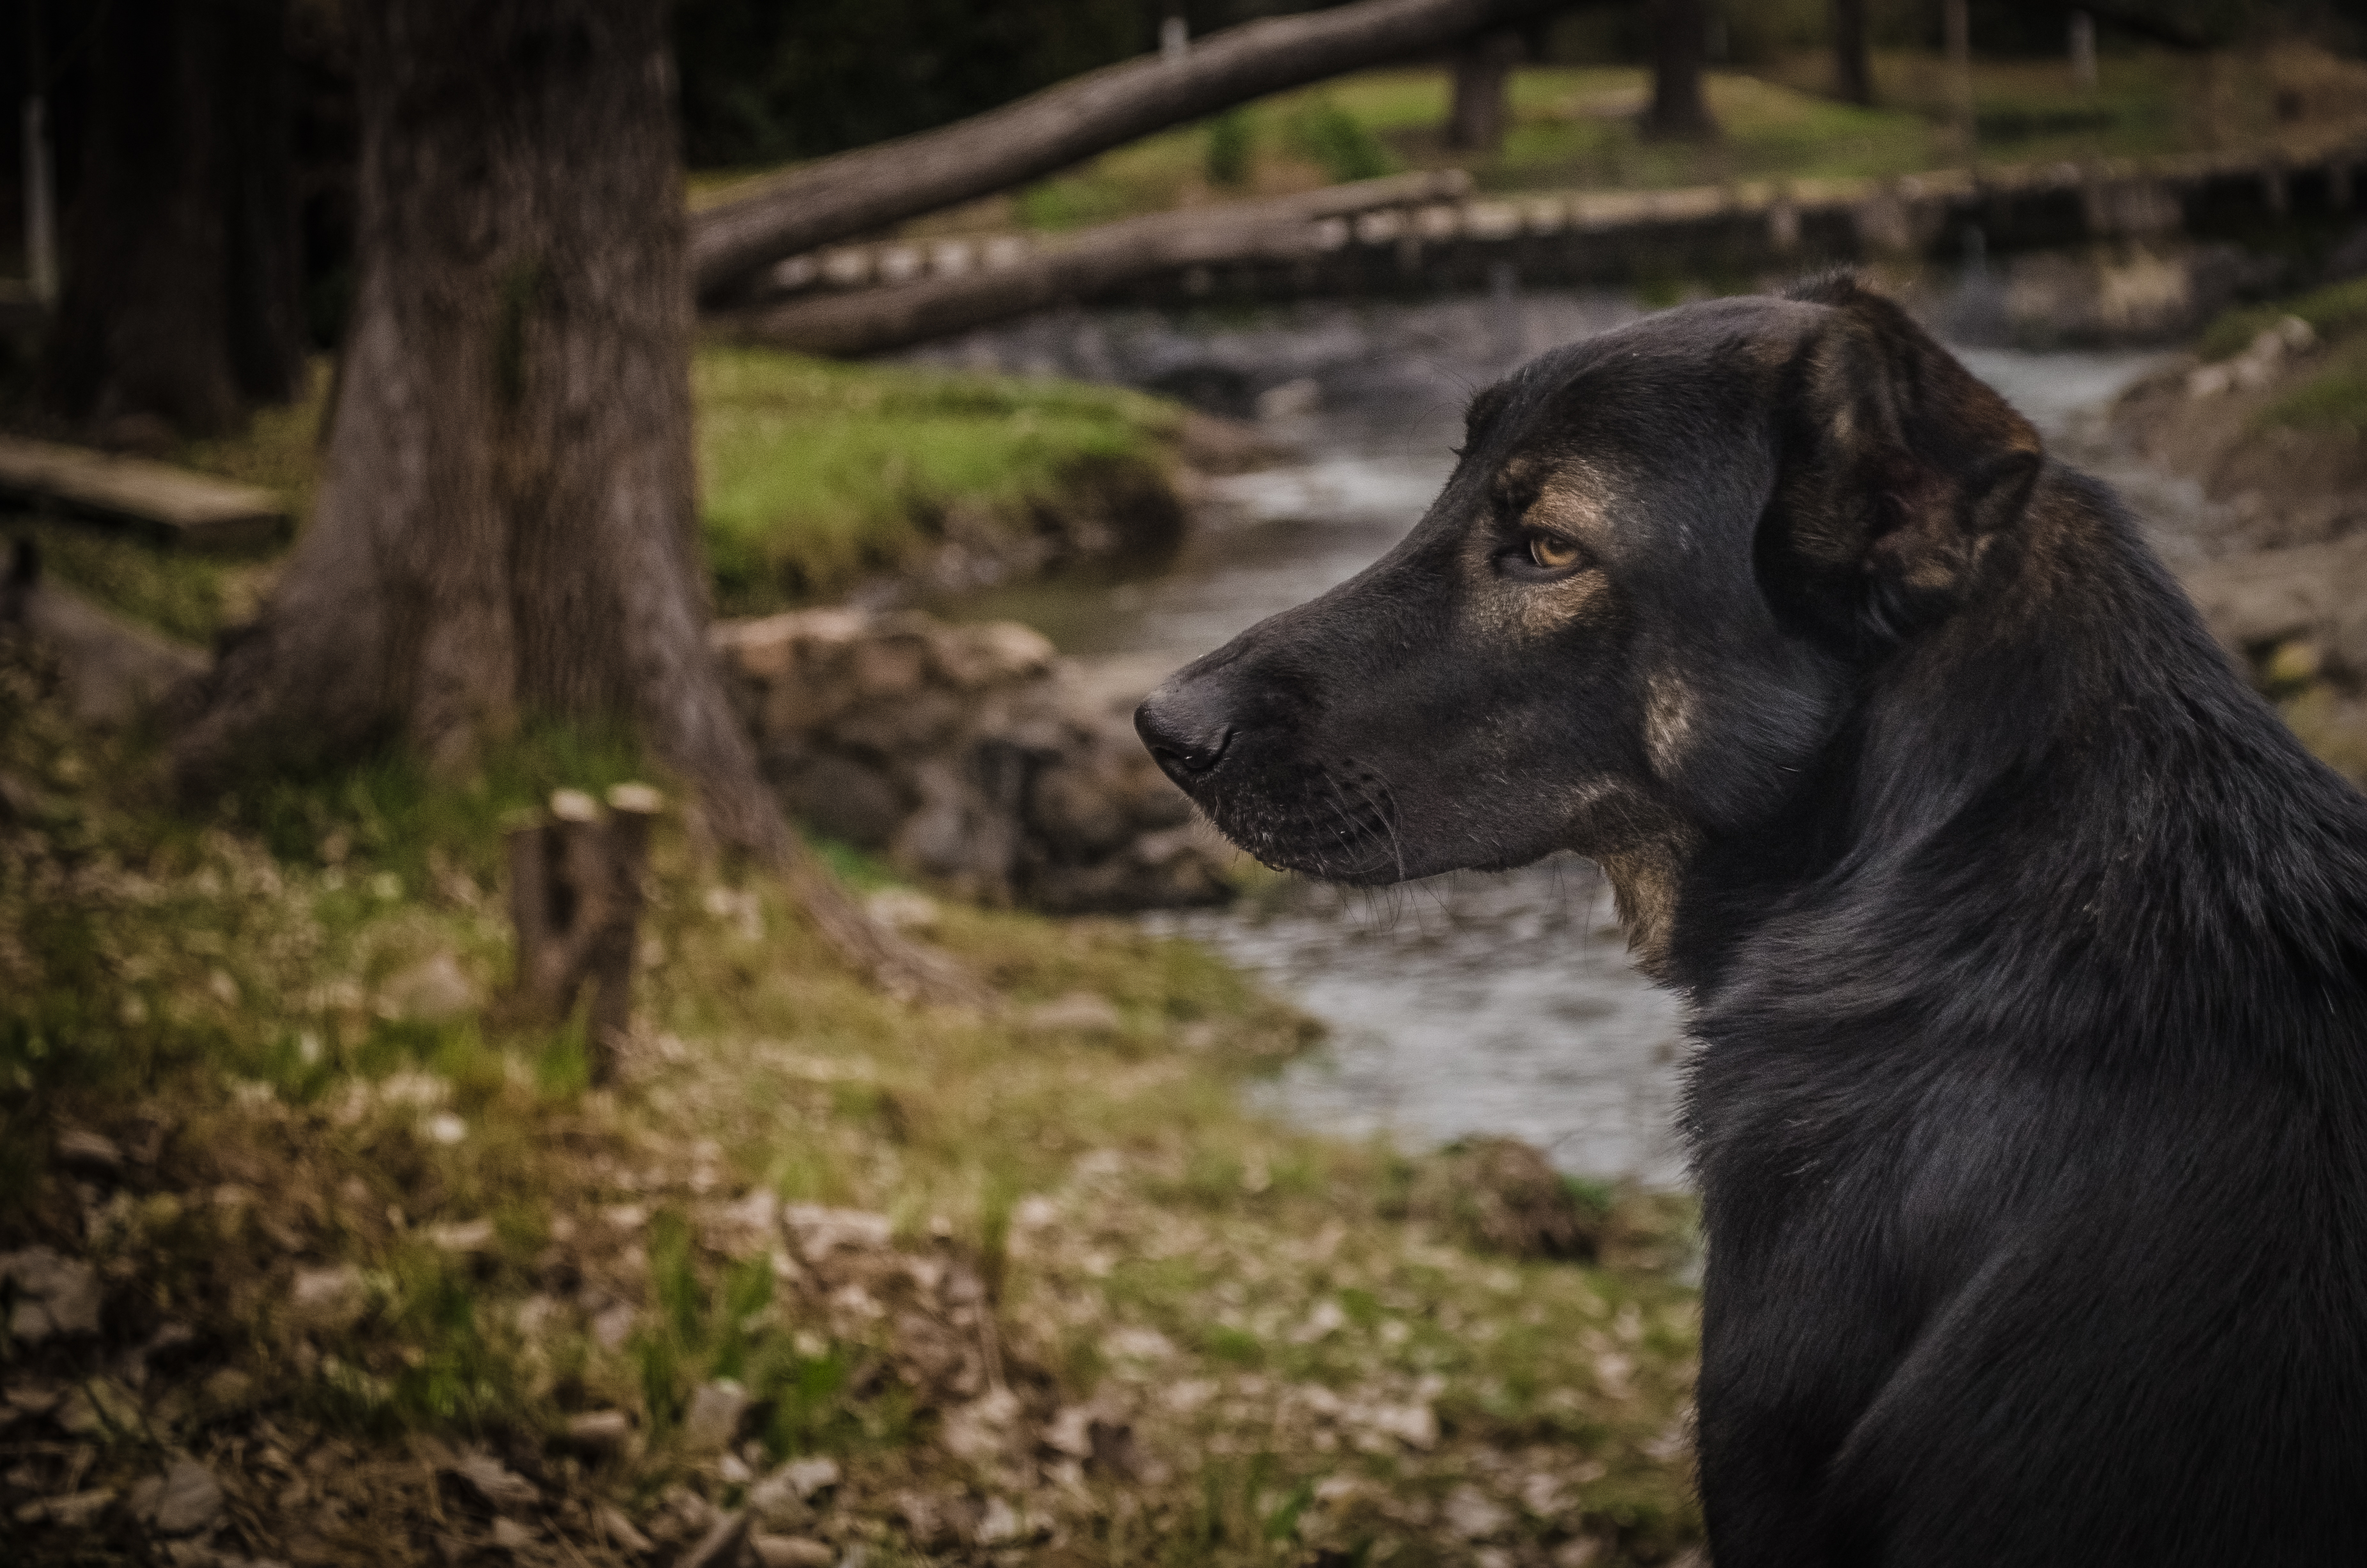
dog, pet, brook, autumn, wait, green, leaves, water, bridge, trees, clouds, black, brown, canidae, dog breed, labrador retriever, snout, carnivore, sporting group, wildlife, flat coated retriever, tree, retriever, plant, woodland, forest, hunting dog